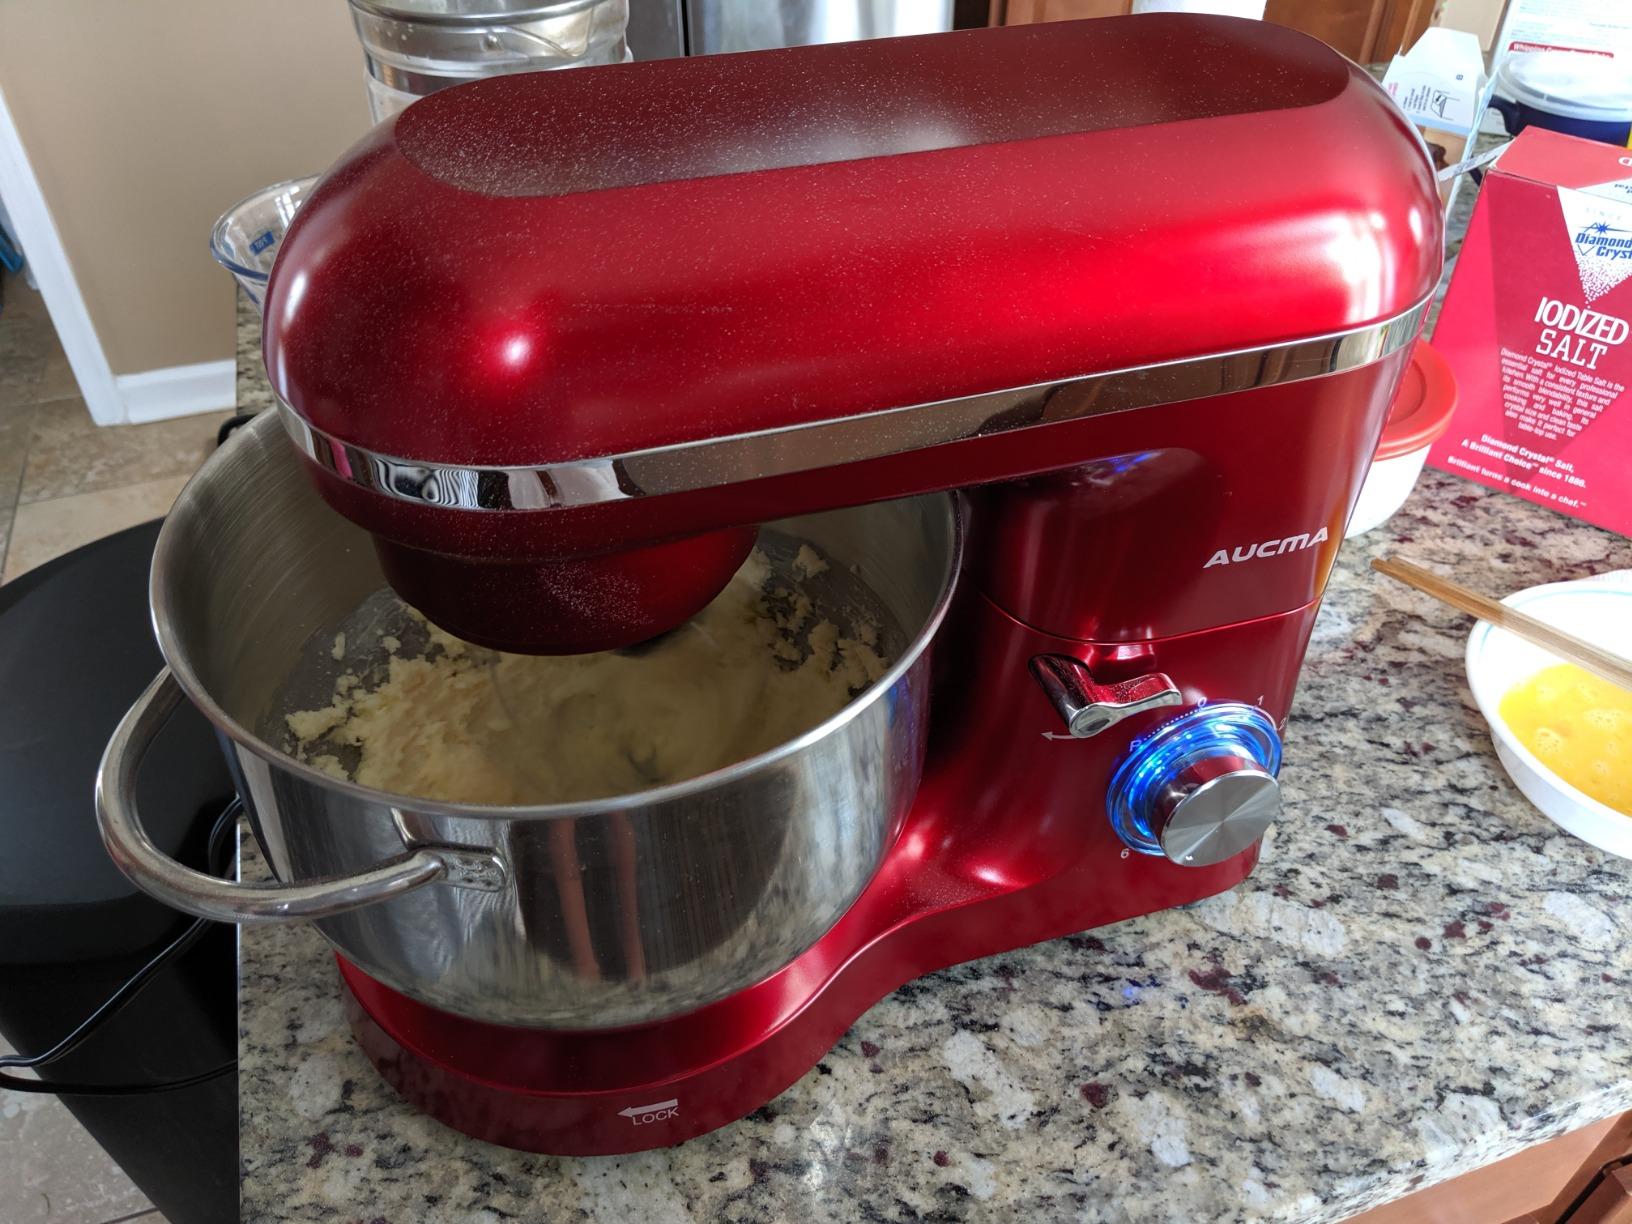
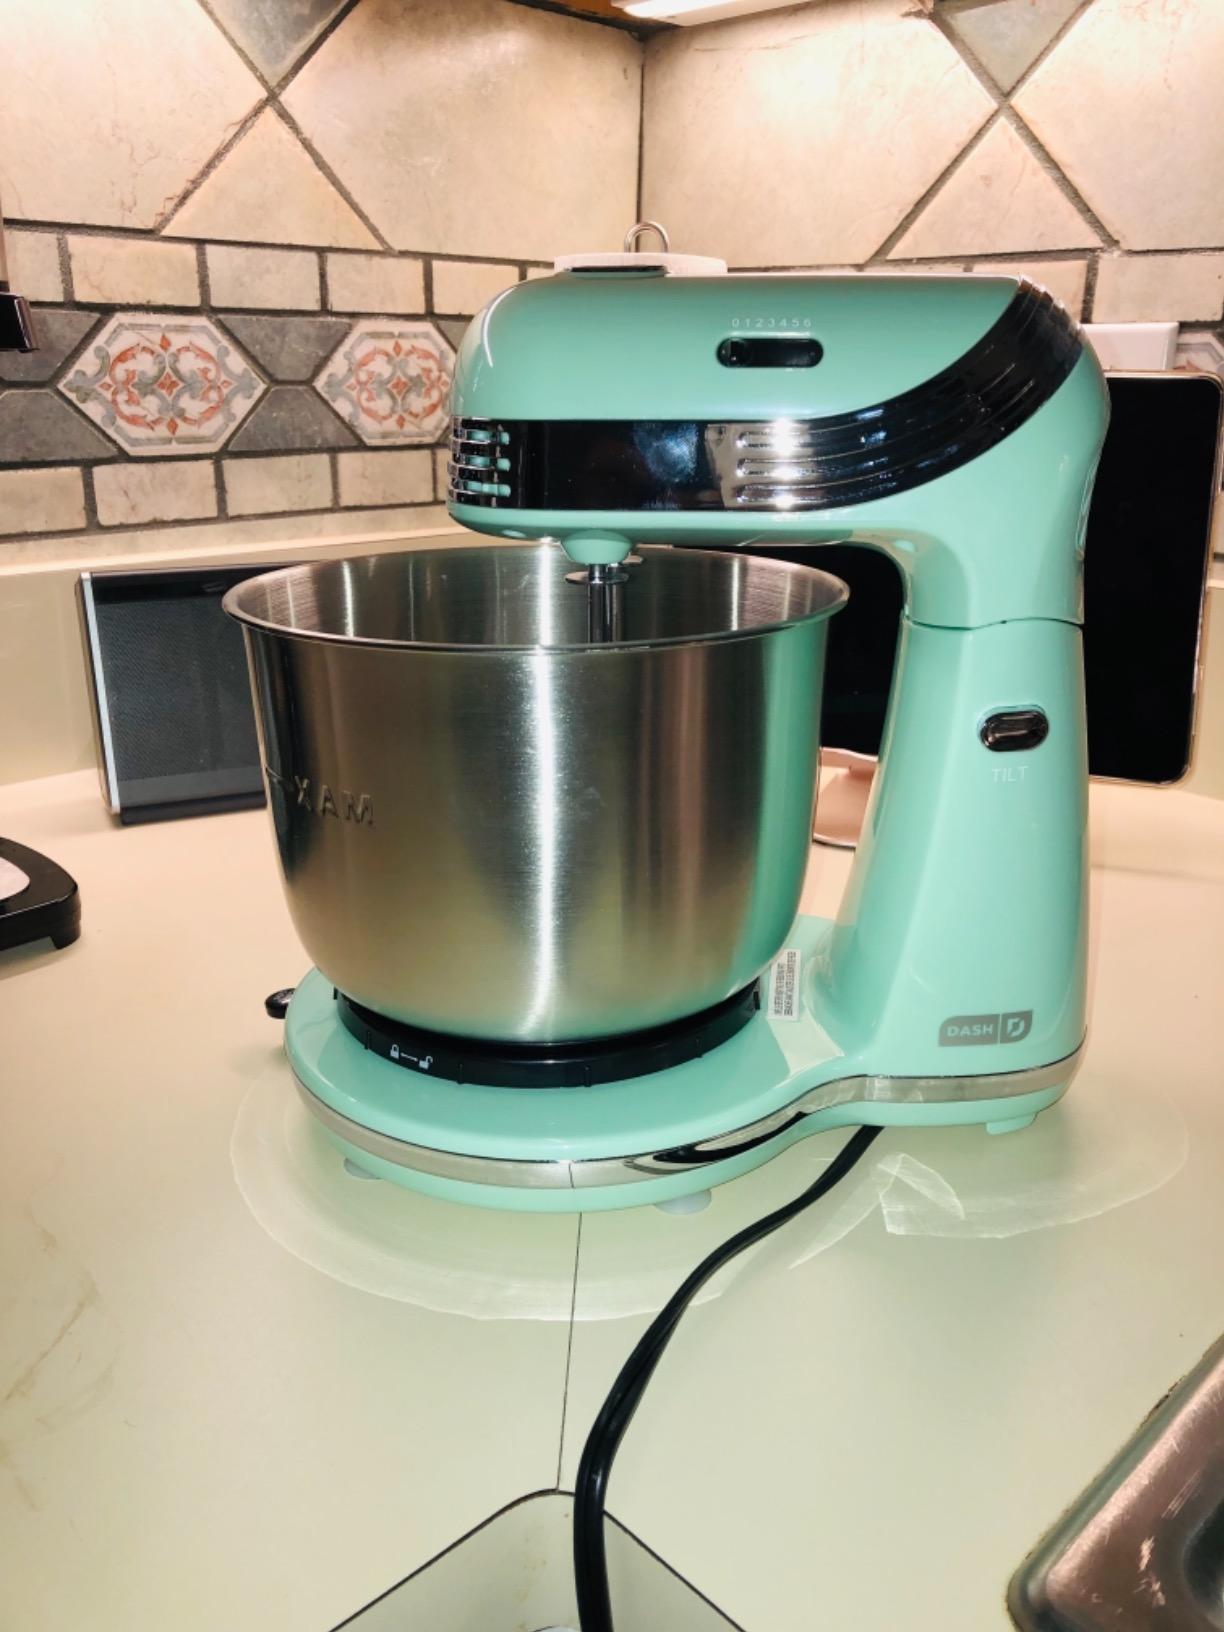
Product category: items_mixer
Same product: no